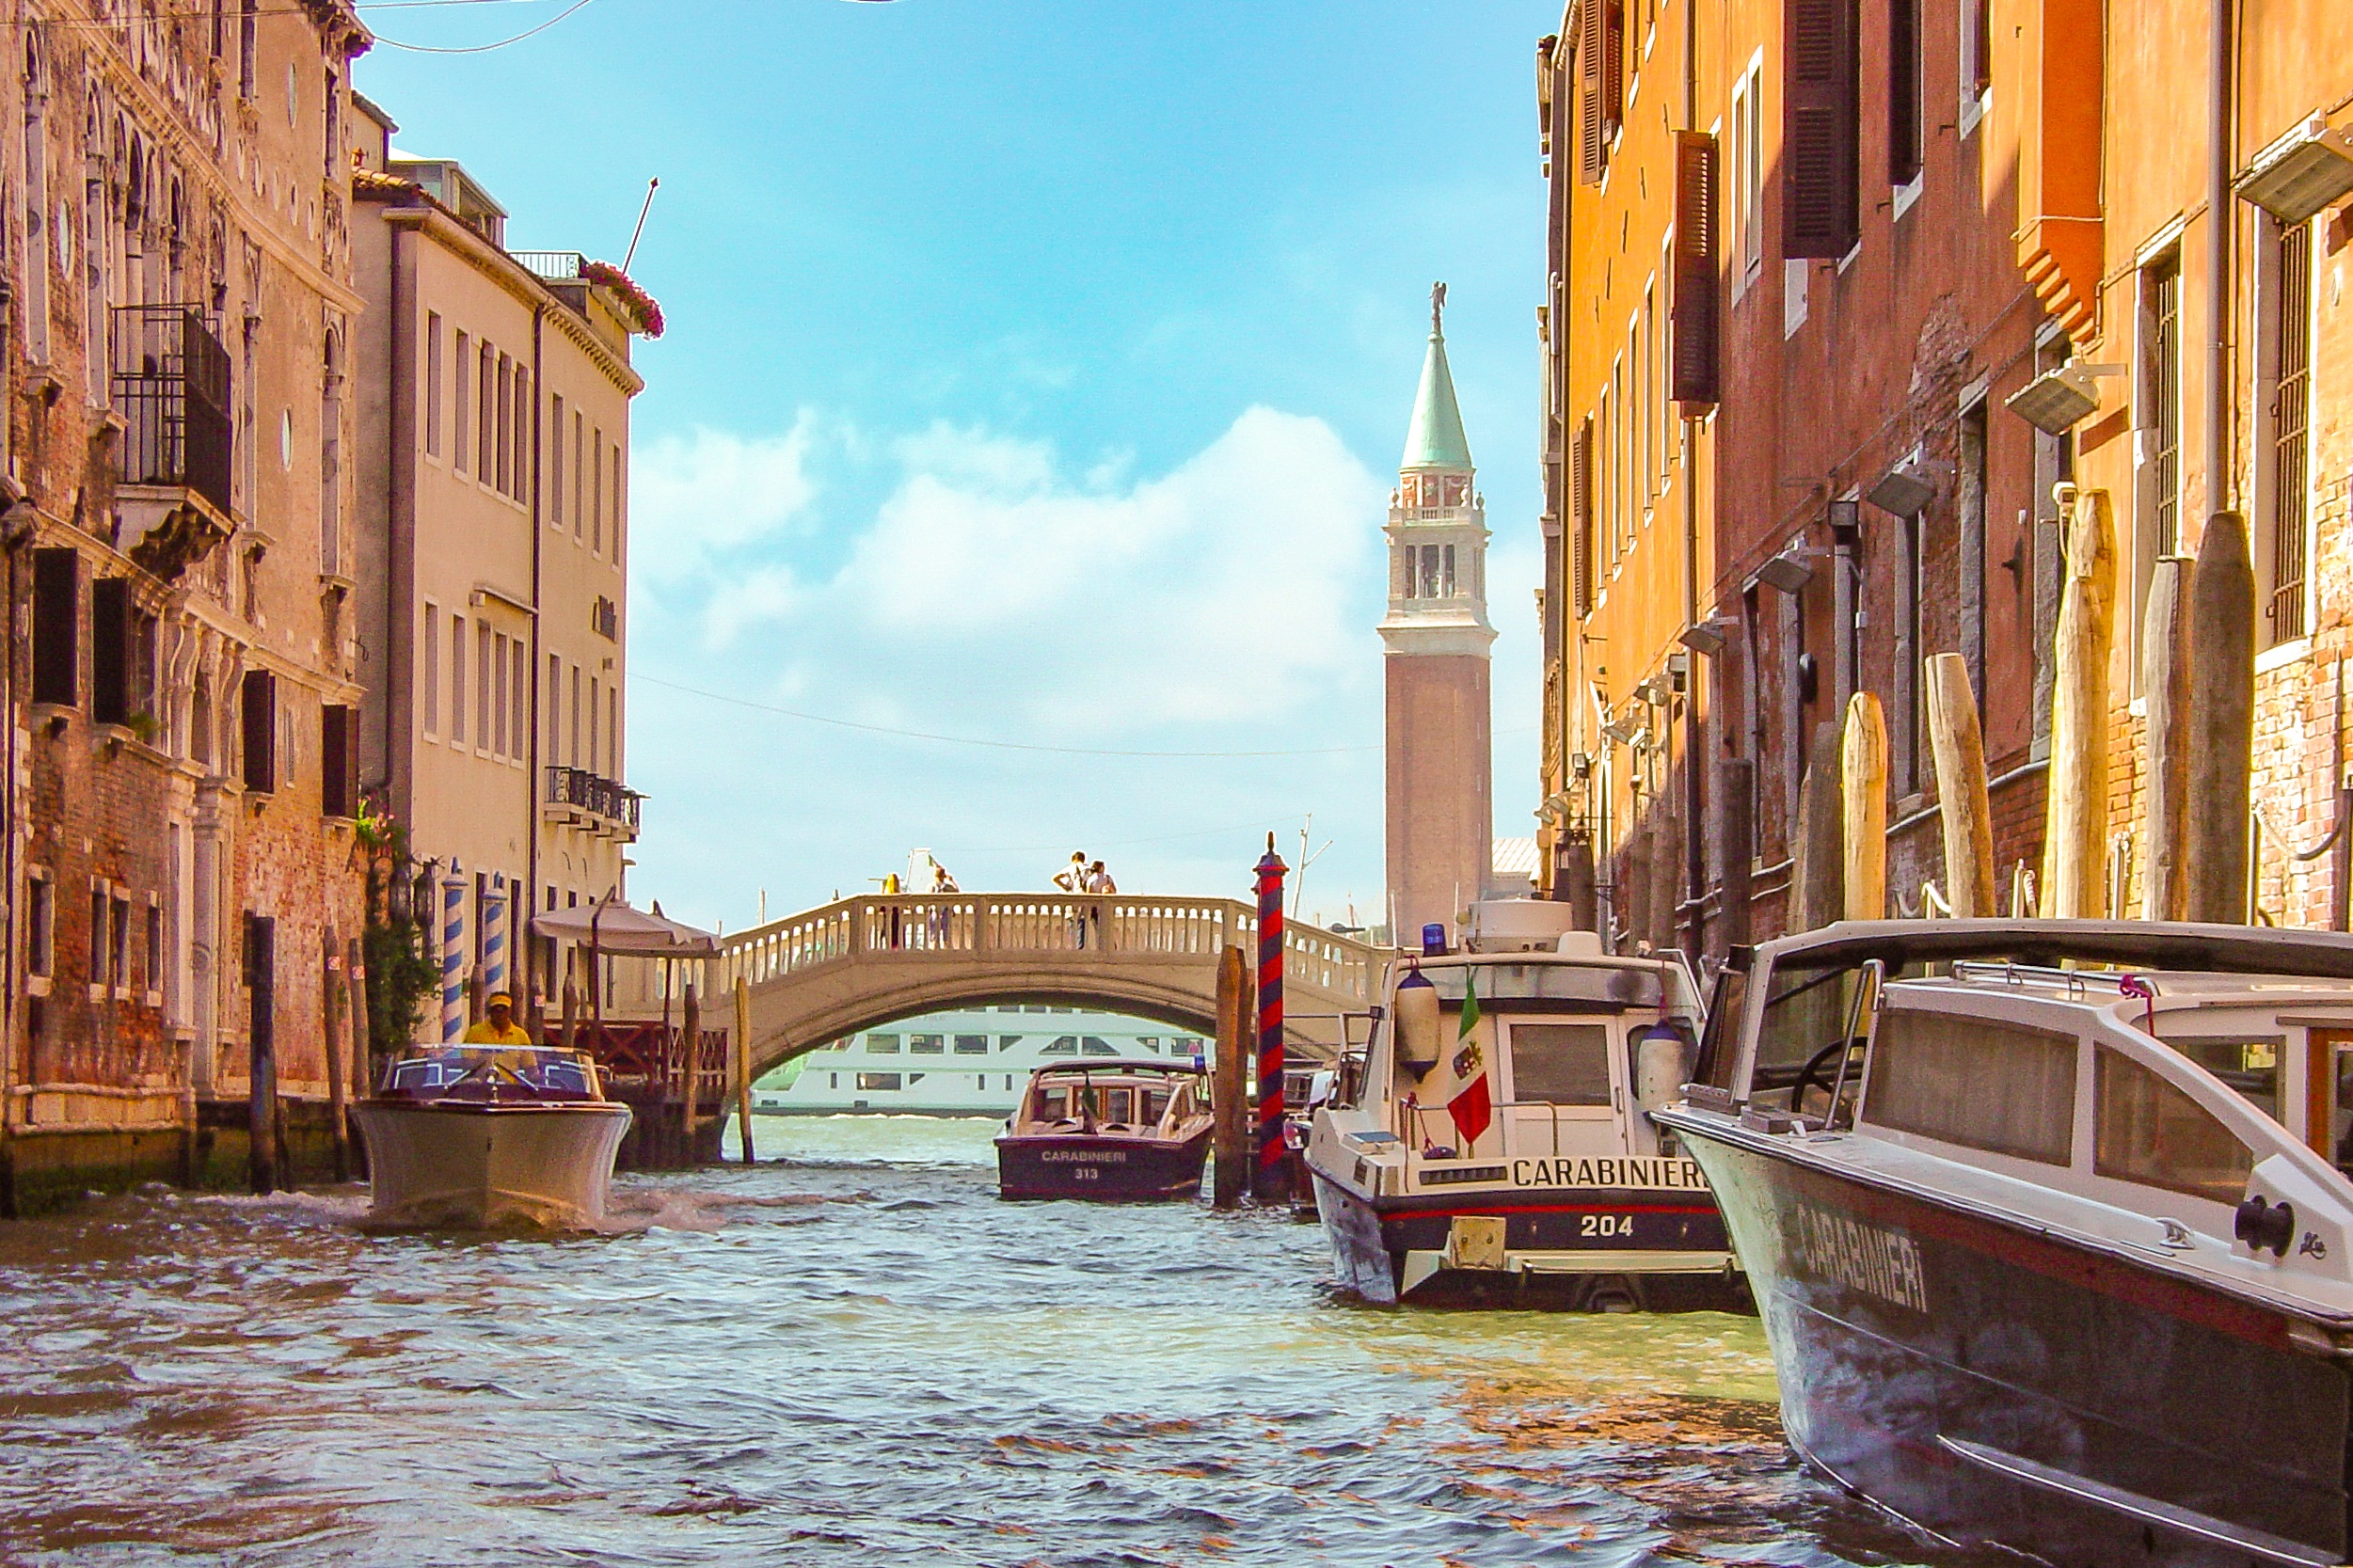
architecture, boat, bridge, town, view, river, canal, cityscape, vehicle, italy, venice, waterway, body of water, bell tower, boats, police, channel, law, gondola, landform, geographical feature, carabinieri, polizia